Muğla Province

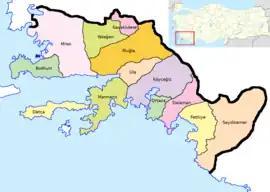

The Republican People's Party (CHP), Turkey's principal center-left party has a traditionally strong presence across the political landscape of Muğla Province, closely followed by the traditional center-right represented by the Democrat Party (DP) in Turkey's politics. The incumbent Justice and Development Party (AKP) has enjoyed less support in the province.